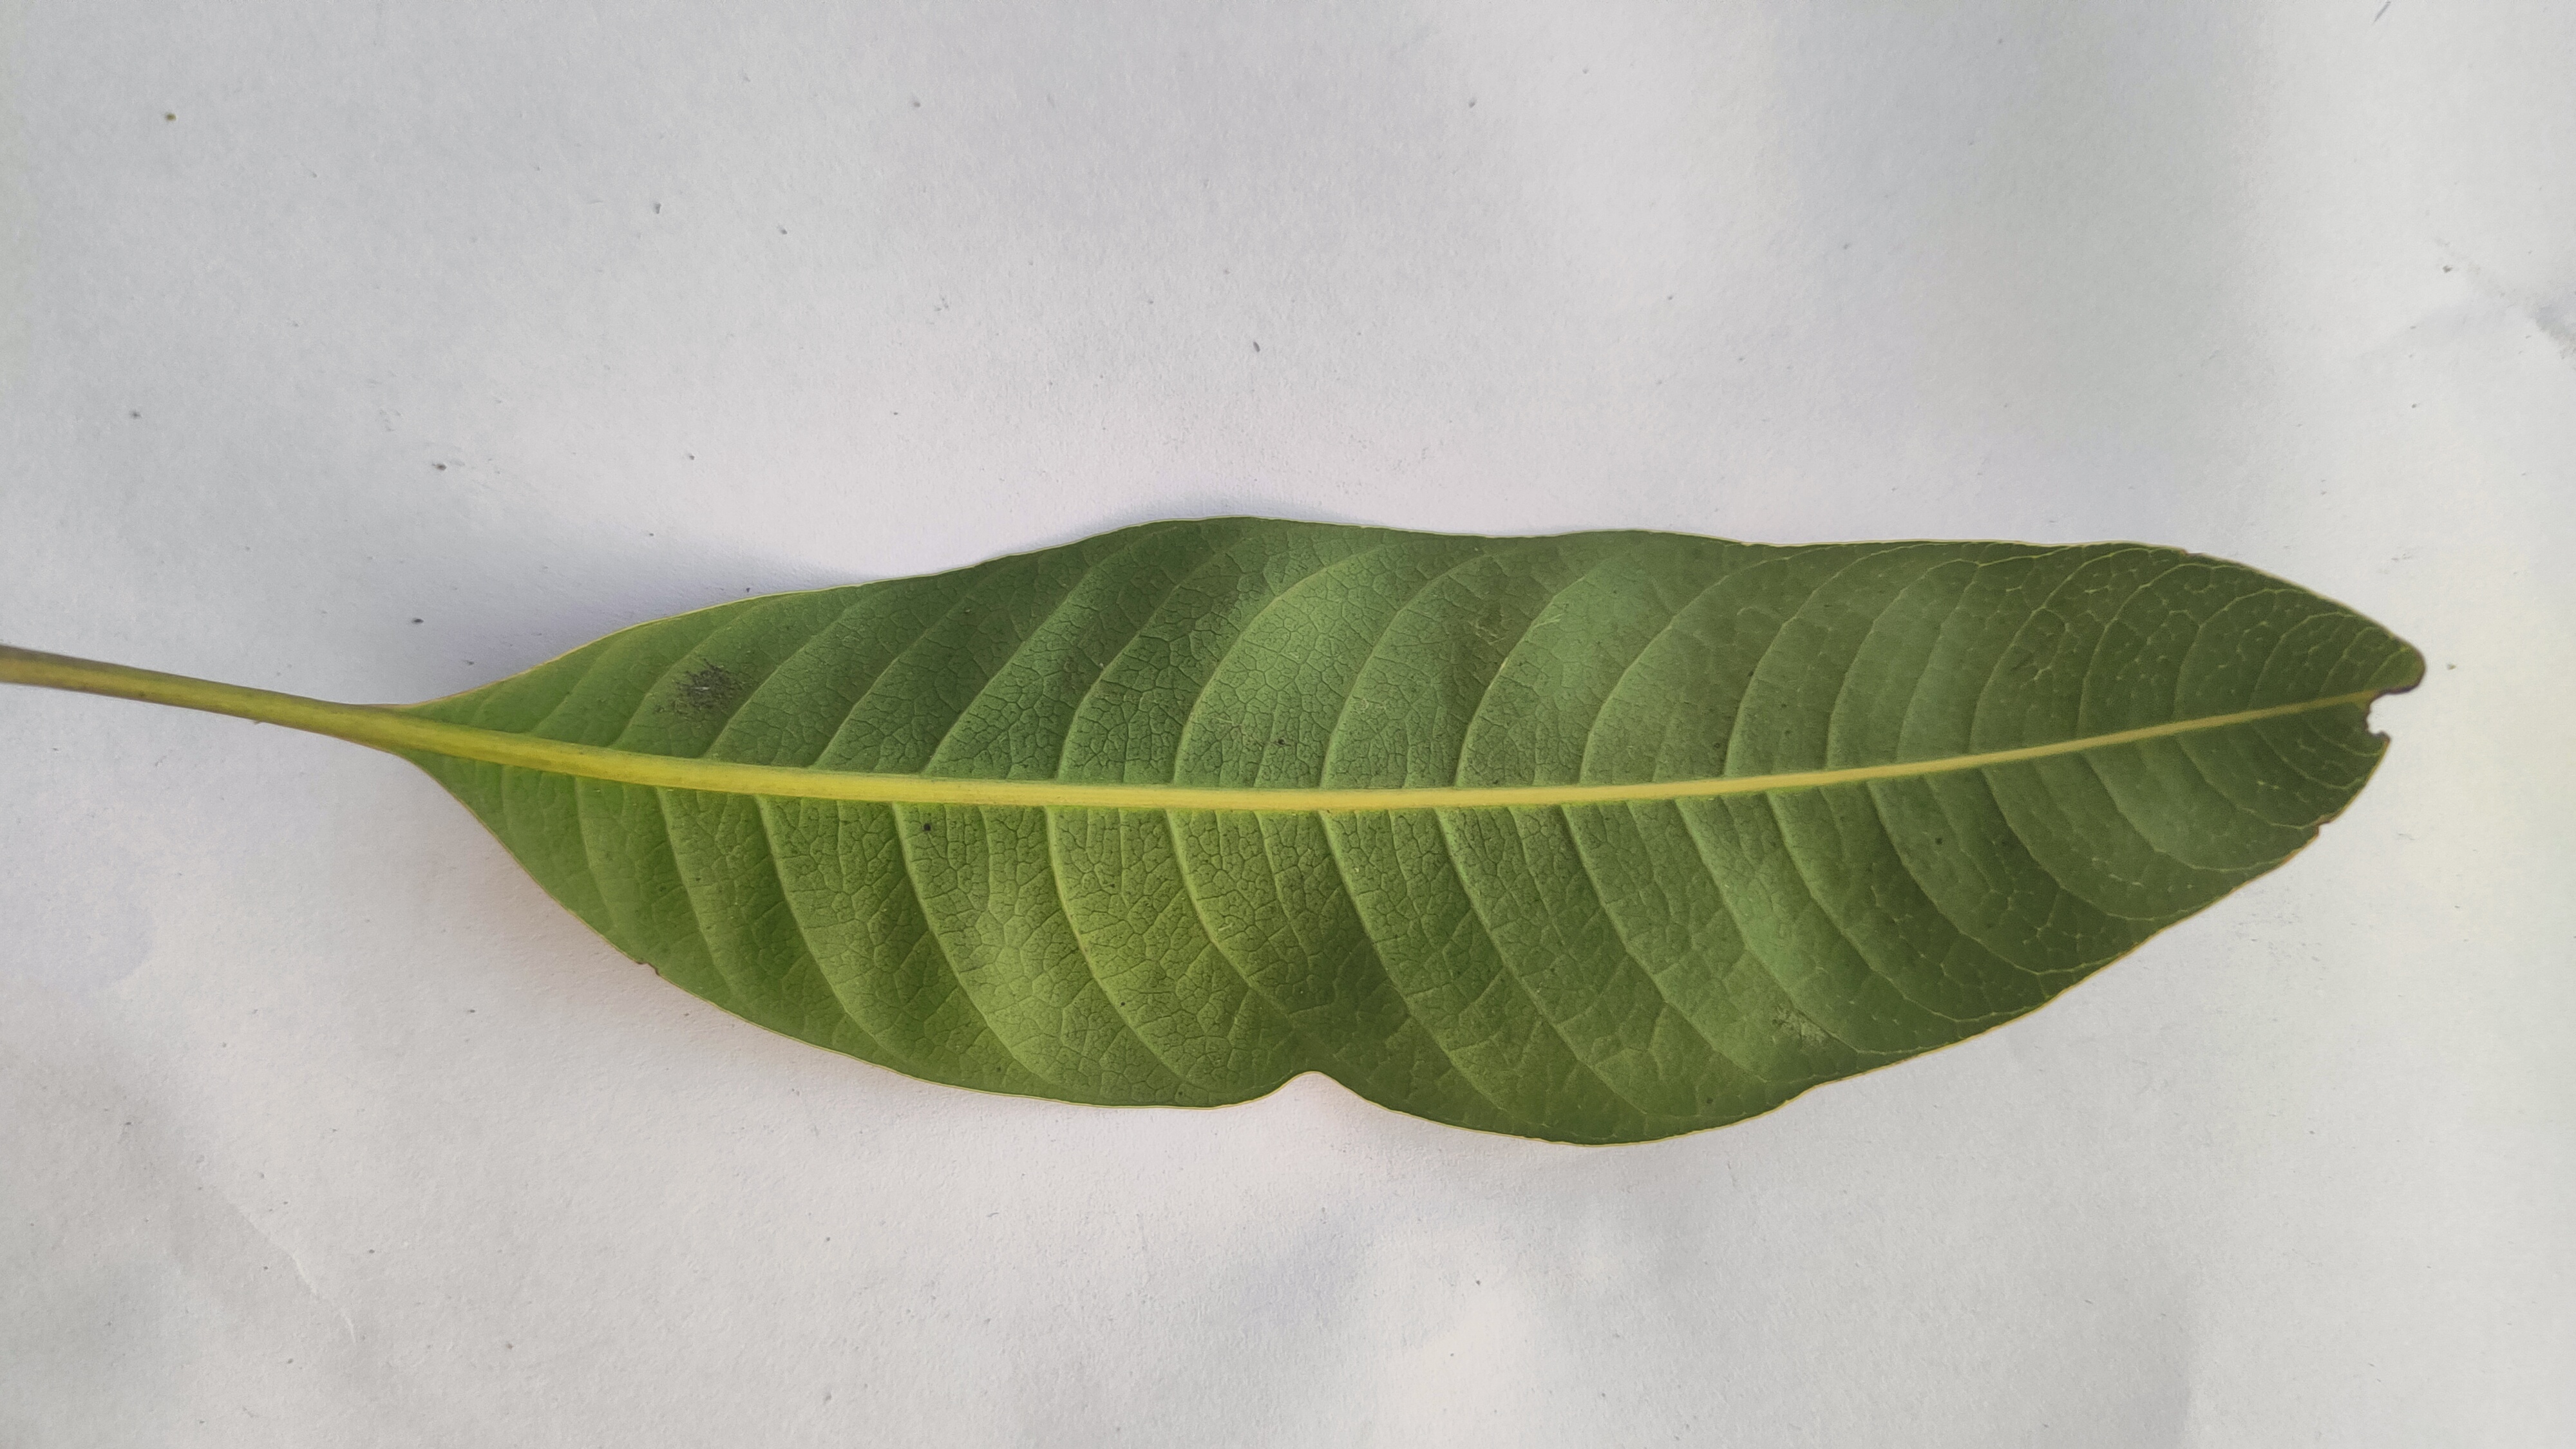
Leaf variety: Mango